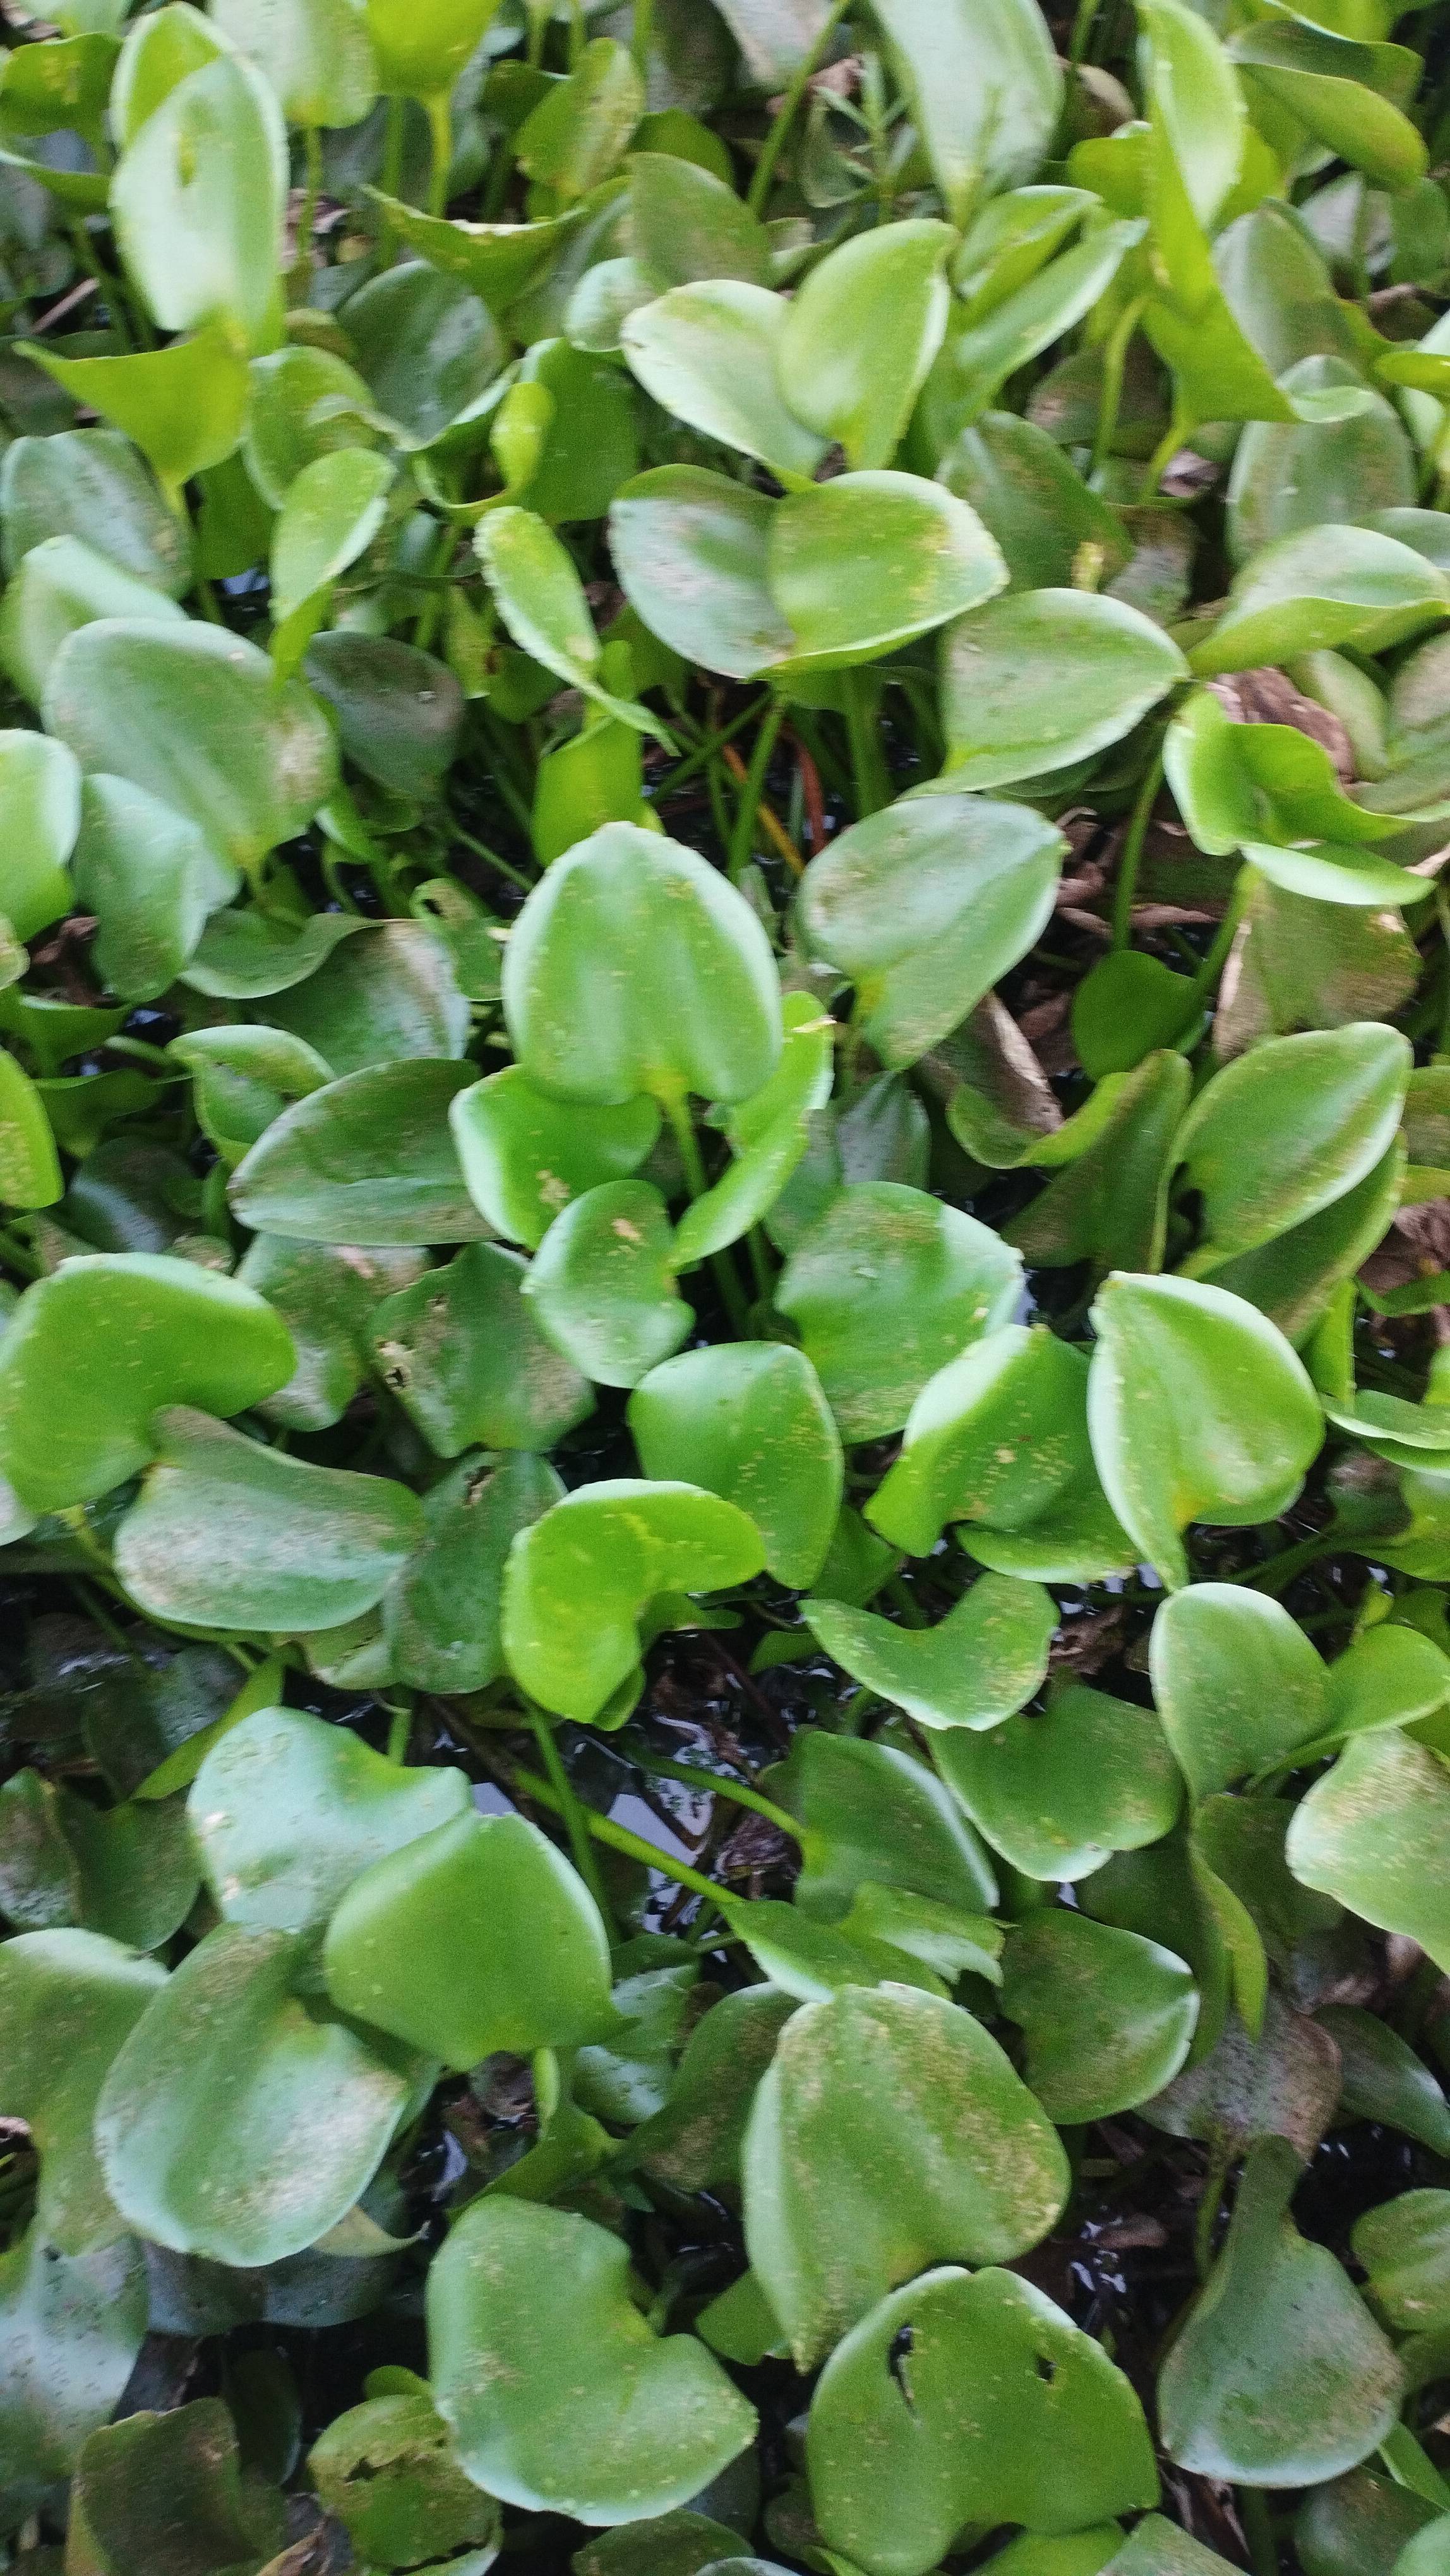
Species: Common Water Hyacinth (Eichornia crassipes)